2018 Italian general election

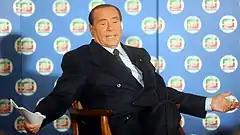
Berlusconi in Trento during the electoral campaign

The main proposal of the centre-right coalition was a tax reform based on the introduction of a flat tax; for Berlusconi, it was initially based on the lowest current rate (23%) with the threshold raised to €12,000, then proceeding to a gradual reduction of the rate, while according to Salvini the tax rate should be only 15%. The economic newspaper "Il Sole 24 Ore" estimated the cost of this measure at around €25 billion per year calculated with a 20% rate, or €40 billion with 15%. Berlusconi also proposed the cancellation of IRAP, a tax on productivity, plus increase of minimum pensions to €1,000, the introduction of a "dignity income" to fight poverty, the end of contribution on youth recruitment, changes to the Fornero Law, which regulated pensions, and the launch of a Marshall Plan for Africa to reduce illegal immigration to Italy. Within FI, there were some representatives of the Animalist Movement led by Michela Vittoria Brambilla, whose main focus was the banning of fur clothing and stricter controls in circuses, free veterinary care, and the establishment of an ombudsman for animal rights. The League proposed the complete replacement of the Fornero Law and the possibility of retirement with 41 years of contributions, the "scrapping" of tax records for taxpayers in difficulty, an operation that should yield up to €35 billion to the state, and the disbandment of Equitalia, the company that deals with the collection of taxes, plus the abolition of the limit on the use of cash and the regularization of prostitution; moreover, Salvini's main aim was a drastic reduction of illegal immigration by reintroducing border controls, blocking arrivals, and repatriating all migrants who have no right to stay in Italy. The FdI proposed free nurseries, a check for €400 per month for newborns up to the six years old to increase population growth, parental leave paid to 80% up to the sixth year of birth, increase in salaries and equipment to law enforcement, the increased use of the Italian Army as a measure to fight crime, and a new law on self-defense.